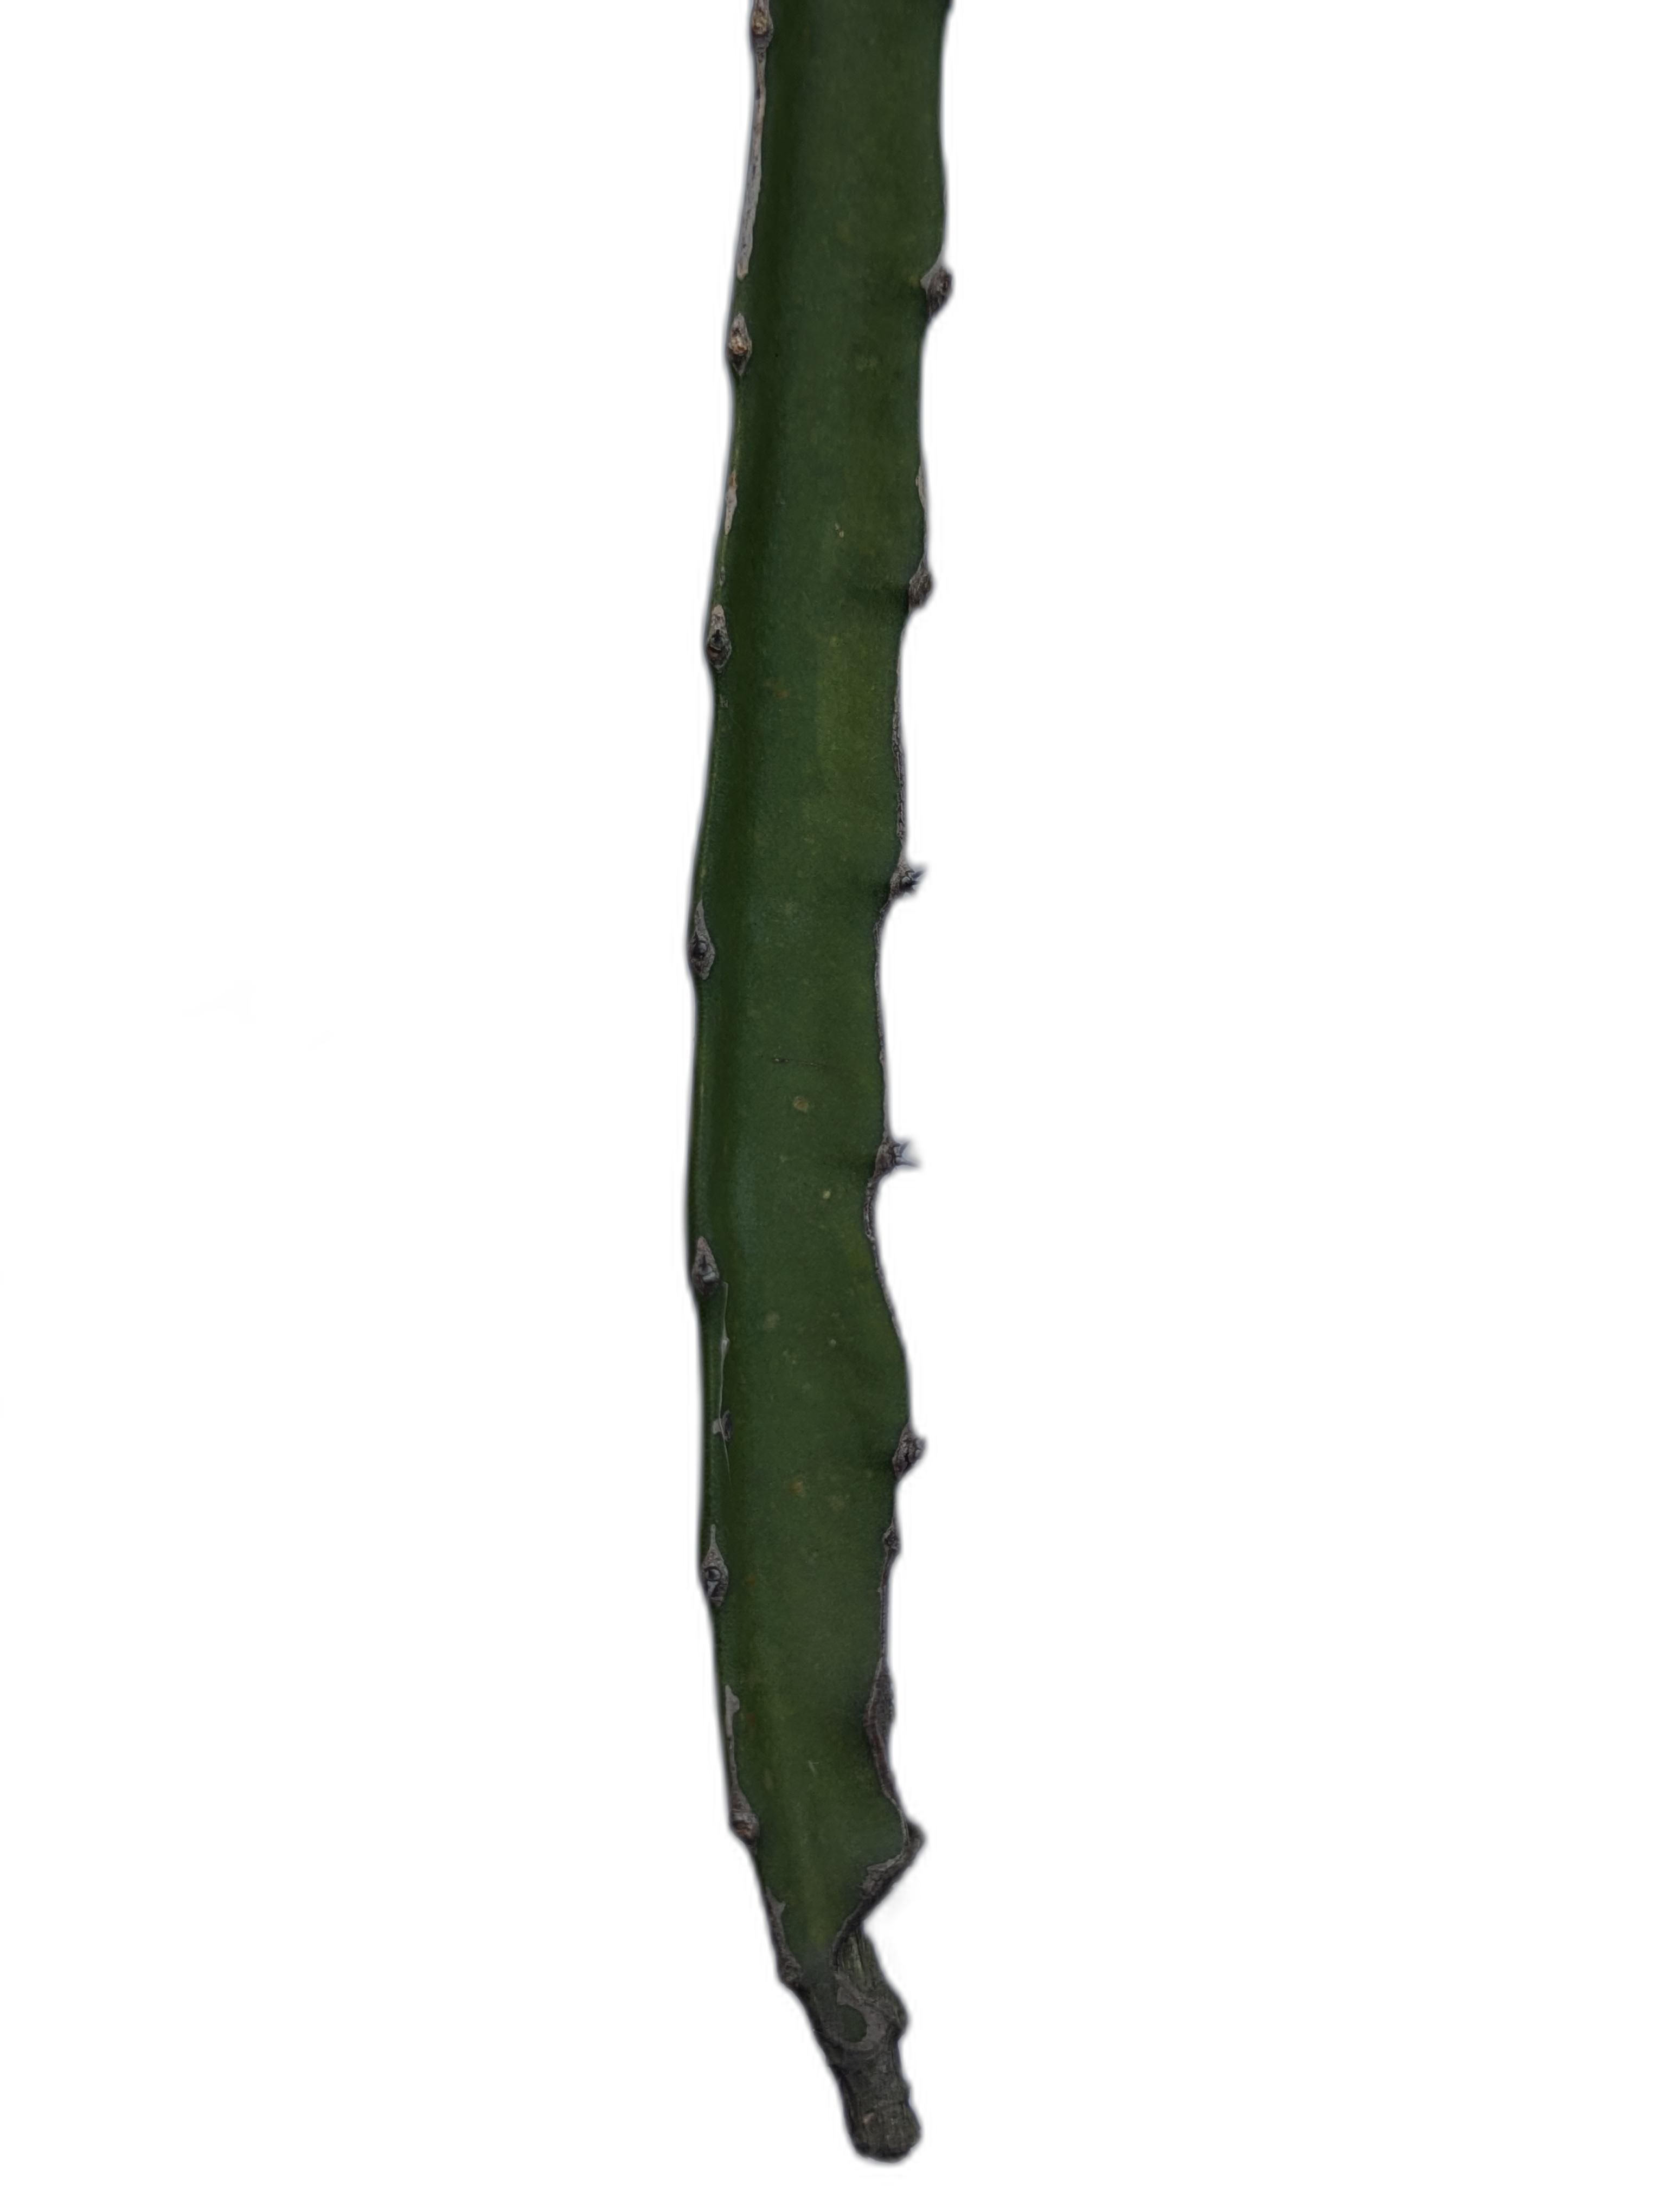
Label: Good leaf